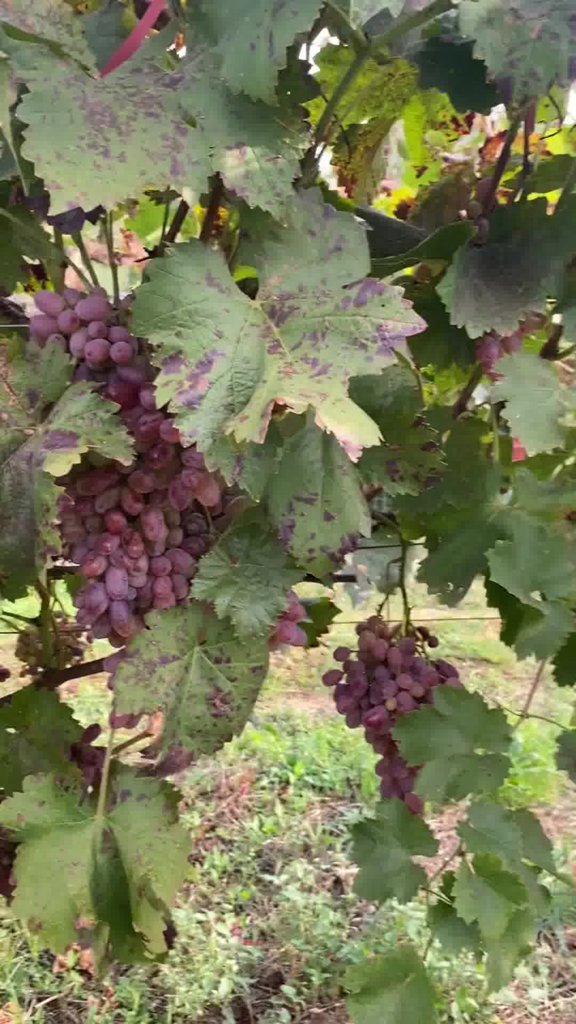
Berries visible: 116
Grape clusters: 3